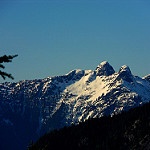
Scene: Outdoor